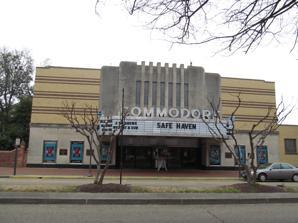
Building: Commodore Theatre
Country: United States of America
Year built: 1945
Historic theatre in Portsmouth, Virginia, US United States historic place Commodore Theatre U.S. National Register of Historic Places U.S. Historic district Contributing property Virginia Landmarks Register Commodore Theatre Show map of Virginia Show map of the United States Location 421 High St., Portsmouth, Virginia Coordinates 36°50′5″N 76°18′8″W / 36.83472°N 76.30222°W / 36.83472; -76.30222 Area less than one acre Built 1945 ( 1945 ) Architect Zink, John J. Architectural style Art Deco NRHP reference No. 97000203 VLR No. 124-0101 Significant dates Added to NRHP February 27, 1997 Designated VLR December 4, 1996 Commodore Theatre is an historic movie theater located at Portsmouth, Virginia . It was built in 1945 in the Streamline Art Deco style, and originally sat 1,000 people. The theater closed in 1975 and sat empty until a change in ownership and extensive renovation beginning in 1987. It reopened two years later, and as of 2023 [update] was in operation displaying first-run films accompanied by a full kitchen. History The Commodore was built in 1945 by William Stanley Wilder, a Portsmouth native who owned and operated several theaters in Virginia's Tidewater region from the 1920s through the 1940s. The theater was named after Commodore James Barron , an officer on the frigate USS Chesapeake involved in the Chesapeake – Leopard affair and who is buried in a churchyard next to the theater. It is rumored that the construction supplies for the building – which ordinarily would have been unavailable due to wartime shortages – were allocated to the project due to the entertainment it would provide to the large number of soldiers stationed in Portsmouth. The theater's design has been described as "an excellent example of the Streamline Art Deco style." Its two-story façade features a plain mass of yellow pressed brick decorated with horizontal stripes of brown brick on the upper level with a central pavilion of curved-top vertical pylons of Indiana limestone and decorative strips of glass block. The lower level of the façade is composed of Indiana limestone ashlar veneer with a base of black marble.  A dominant element of the auditorium is the pair of restored murals on the side walls representing the progress of America and the commerce and industry of Hampton Roads . After a period of declining attendance and conversion to an adult theater , the Commodore closed in 1975. It sat empty until being purchased by the current owner who performed a two-year renovation. The exterior's marquee and ticket booth were retained, as were the majority of interior fixtures. The original seating was removed from the main auditorium floor and replaced with dinner theater-style seating; a balcony uses traditional auditorium-style seating. The theater currently offers first-run films on a nightly basis, featuring Dolby Digital and THX sound, accompanied by a dining experience serviced by a full kitchen in the main building. It was listed on the National Register of Historic Places in 1997. It is located in the Downtown Portsmouth Historic District . References